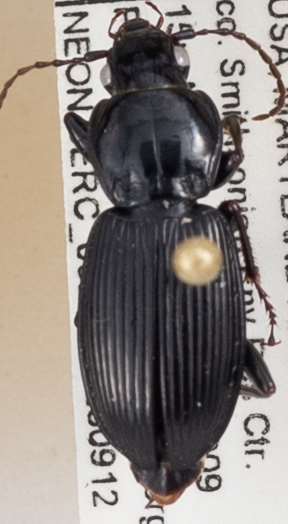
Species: Pterostichus stygicus
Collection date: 2023-09-12
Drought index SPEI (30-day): -0.39
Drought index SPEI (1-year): -0.39
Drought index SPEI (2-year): -0.1